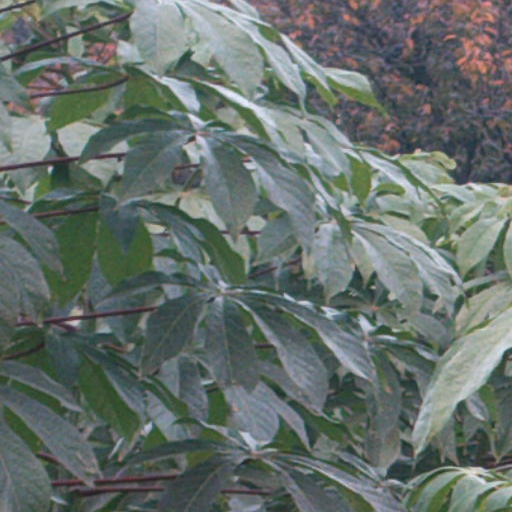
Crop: cassava